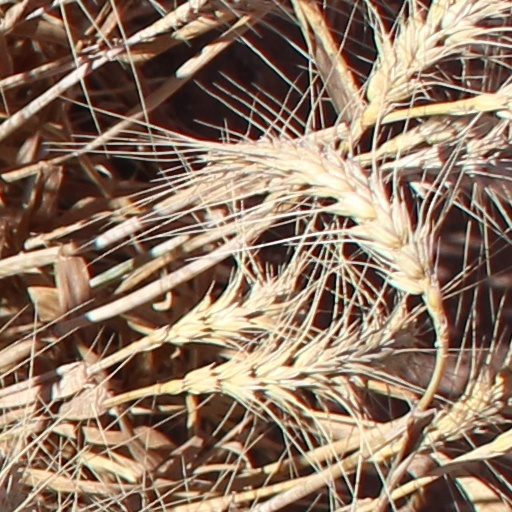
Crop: wheat